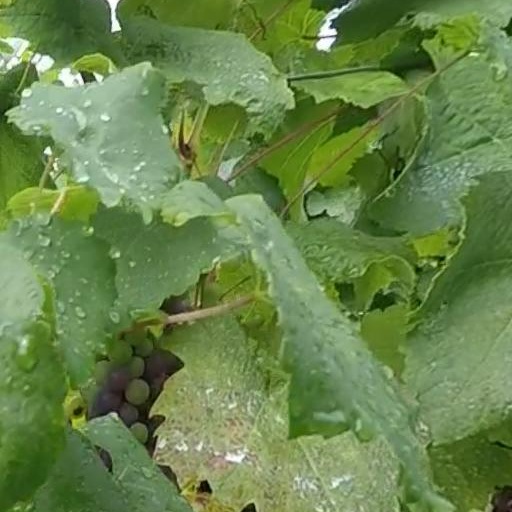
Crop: grape